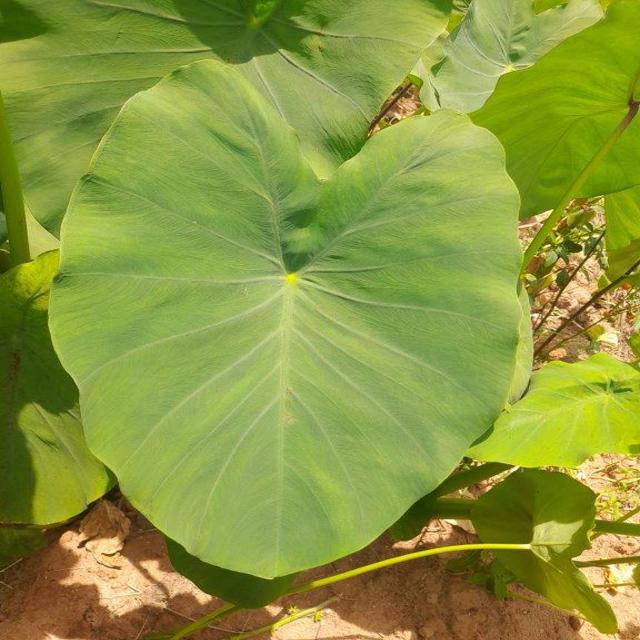
Label: Healthy